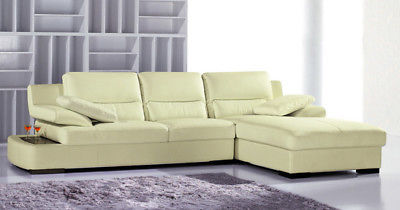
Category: sofa